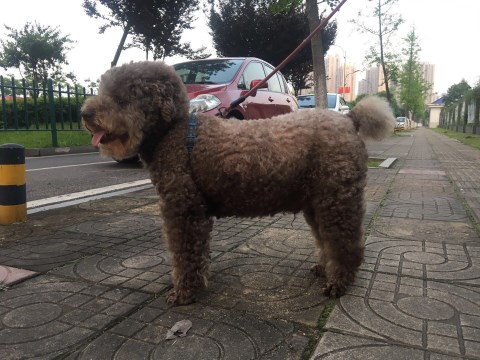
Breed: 7449-n000128-teddy